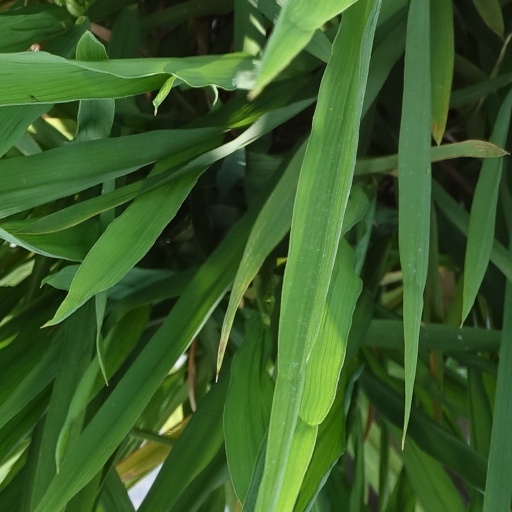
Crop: rice